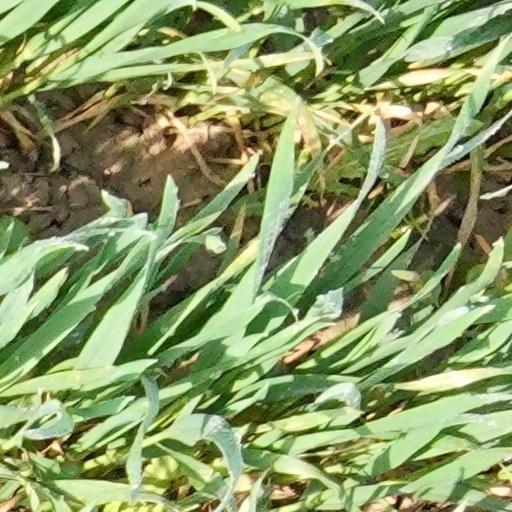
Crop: wheat